Sol Bamba

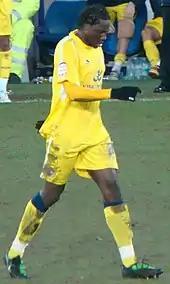
Bamba playing for Leicester City in 2011

With Bamba's contract with Hibs due to expire at the end of the 2010–11 season, the club agreed on a deal with Football League Championship club Leicester City for his transfer. The deal was confirmed on 2 January 2011, with Bamba joining for an undisclosed fee midway through the season, although sources placed the figure around £250,000 with Hibs also due to receive a percentage of any future transfer fee. He was reunited at Leicester with his former Ivory Coast manager, Sven-Göran Eriksson. He made his debut for the club in a 2–2 draw against Manchester City on 9 January in the third round of the FA Cup, scoring with his first touch of the ball. He scored his first two league goals in a 4–2 win over Millwall on 22 January.